Glacier Bay Basin

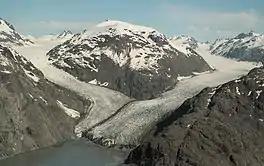
The Muir Glacier in 1994

There are 50 odd glaciers identified in the Glacier Bay, which are both terrestrial and tidewater type. Some of the major inlets, glaciers and the mountains in the order of their location from the entry have been identified from the National Park Service Map. At the entry to the Bay there are (as read from the map): The small Gustavus town and then the Visitor Center of the National Park Service and the Glacier Bay Lodge followed by several islands within the main channel. On the western side of the channel, the first inlet is the Muir Inlet which has several inlets and glaciers such as Adam's Inlet, Casement Glacier, McBride Glacier, Riggs Glacier, Muir Glacier followed by the Wachusett Inlet. Coming out of the Muir inlet and entering and cruising toward the north along the main Bay, on the west shore are the Gelkie Inlet, Reid Glacier and Lamplugh Glacier fed by Brady Ice field and Brady Glacier, followed by Johns Hopkins Glacier, Margerie Glacier and the Great Pacific Glacier at the head of the Bay. The east shore line has the Queen Inlet with its Carroll Glacier, and the Rendu Inlet with its Rendu Glacier. The Fairweather Range of hills which feeds the Johns Hopkins and Margerie Glaciers form the western boundary of the Glacier Bay and the highest mountains seen here are the Mt. Fairweather, Mt. Quincy Adams, Mt. Salisbury, Mt. Crillon, Mt. Bertha, Mt. Abbe and Mt. Cooper. The major island, opposite to the Johns Hopkins Inlet, is the Russel Island in the midst of the main channel.